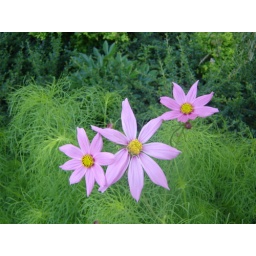
pink flowers growing in gardens at 23 lascelles blvd